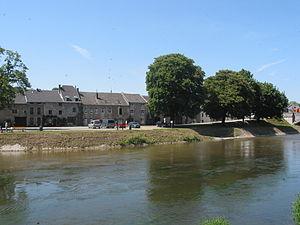
Hamoir (Belgique), l'Ourthe
Hamoir est une commune francophone de Belgique située en Région wallonne dans la province de Liège, ainsi qu'une localité où siège son administration. Elles se trouvent à l’extrême sud de la province, au confluent de l’Ourthe et du Néblon.